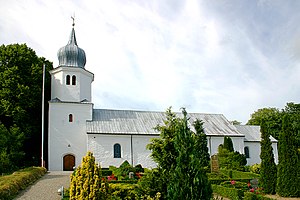
Nørre Galten Kirke
Nørre Galten Kirke
Nørre Galten Kirke er en kirke i Hadsten Sogn i Favrskov Kommune, tidligere Hadsten Kommune.